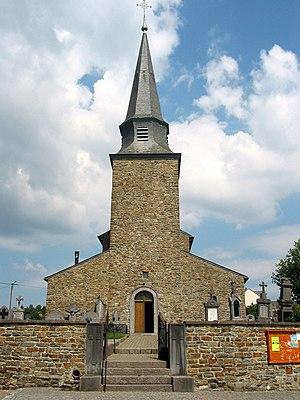
Cherain (Belgique), l'église Saint-Vincent (XIe siècle).